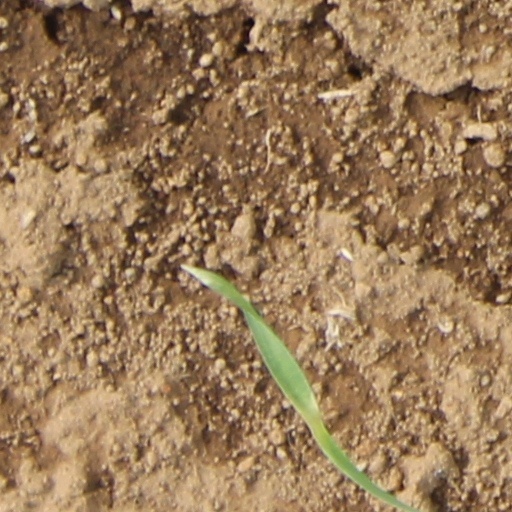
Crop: wheat